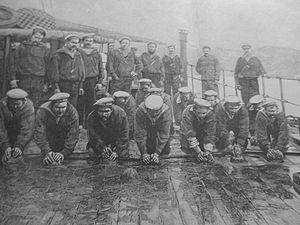
Lavage du pont de l'Empereur Nicolas Ier, cuirassé de la flotte impériale russe, in L'Illustration, n° 2642, 14 octobre 1893
Cette page concerne l'année 1893 du calendrier grégorien.